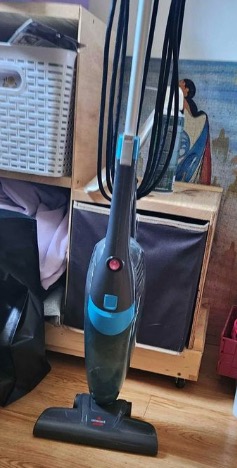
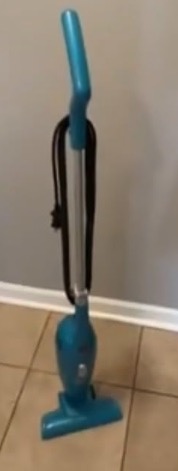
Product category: items_vacuum
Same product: no